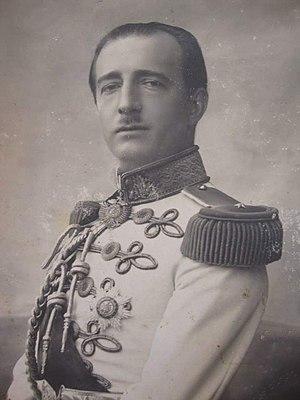
Ahmet Zogu est un homme politique albanais.